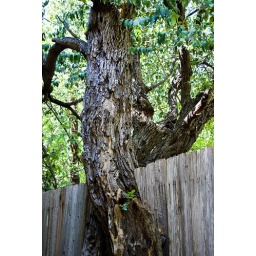
Old tree with the fence built around it